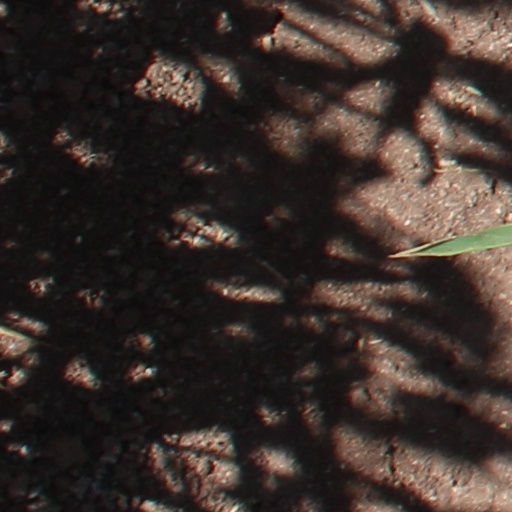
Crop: wheat